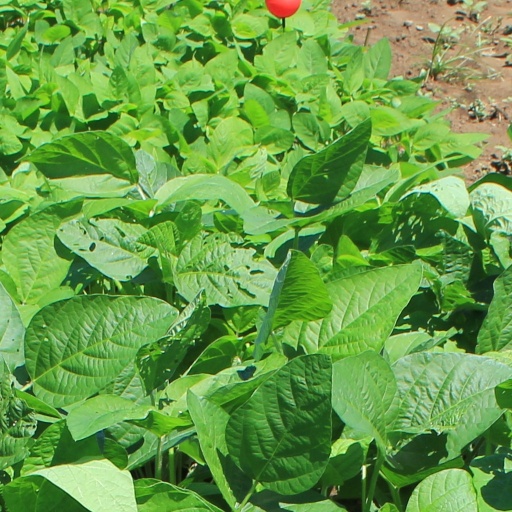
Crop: soybean